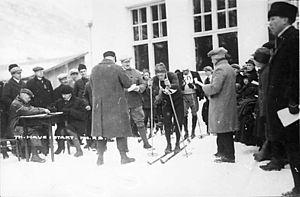
Les épreuves de ski de fond aux Jeux olympiques d'hiver de 1924 se sont tenues du 30 janvier au 2 février 1924 au stade olympique de Chamonix.
Les Jeux olympiques d'hiver de 1924, officiellement connus comme les Iᵉʳˢ Jeux olympiques d'hiver, ont lieu à Chamonix-Mont-Blanc, en France, du 25 janvier au 5 février 1924. Après l'attribution des Jeux olympiques d'été de 1924 à la ville de Paris et alors que des sports comme le patinage artistique ou le hockey sur glace ont déjà figuré au programme des Jeux, notamment à Anvers en 1920, le Comité international olympique donne son feu vert à la tenue d'une première compétition de sports d'hiver. Face aux réticences des pays nordiques qui craignent qu'une telle épreuve nuise à leur propre compétition, les Jeux nordiques, les Jeux de Chamonix ne revêtent dans un premier temps aucun caractère olympique et se tiennent alors en tant que « Semaine internationale des sports d'hiver » donnée dans le cadre des Jeux de Paris et sous le patronage du CIO.